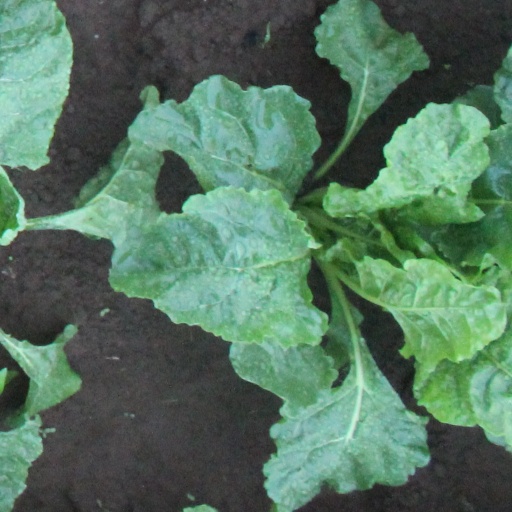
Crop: sugar beet